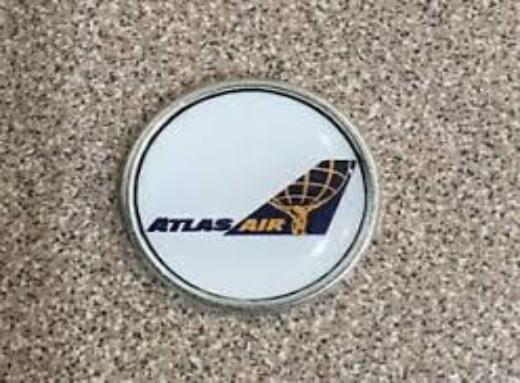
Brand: atlas air
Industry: Transportation